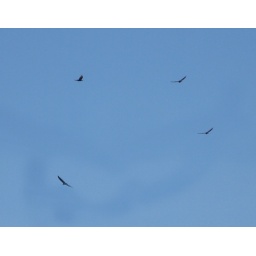
Turkey buzzards flying over our neighbors house